Religion in France

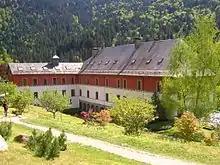
Saint Hugon in Arvillard, Savoie, is a former charterhouse (Carthusian monastery) turned into a monastery of the Tibetan Buddhism (Karma Ling).

Christianity is the largest group of religions of France, but has recently stopped being a majority of the overall population. According to a survey held by Institut français d'opinion publique (Ifop) for the centre-right Institut Montaigne think-tank, 51.1% of the total population of France was Christian in 2016. The following year, a survey by Ipsos focused on Protestants and based on 31,155 interviews found that 57.5% of the total population of France declared to be Catholic and 3.1% declared to be Protestant.